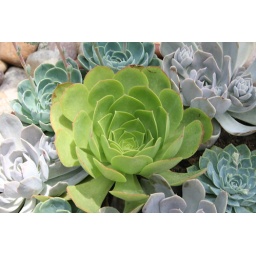
flowers and trees in San Diego, CA